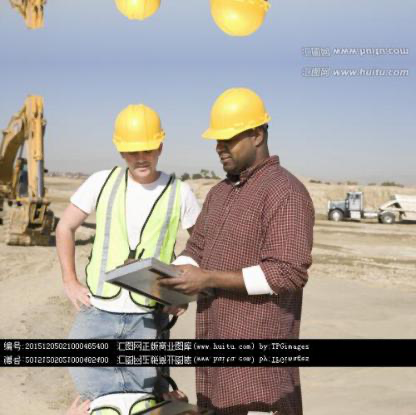
Objects in the image:
label: helmet
label: helmet
label: helmet
label: helmet